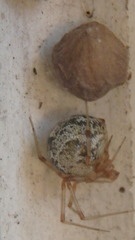
Species: Parasteatoda_tepidariorum